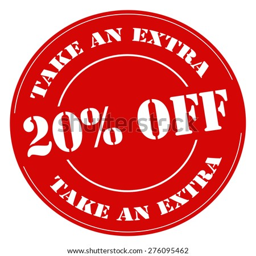
red stamp with text take an extra % off